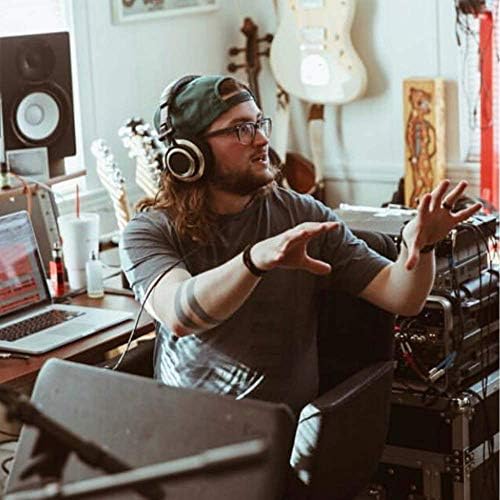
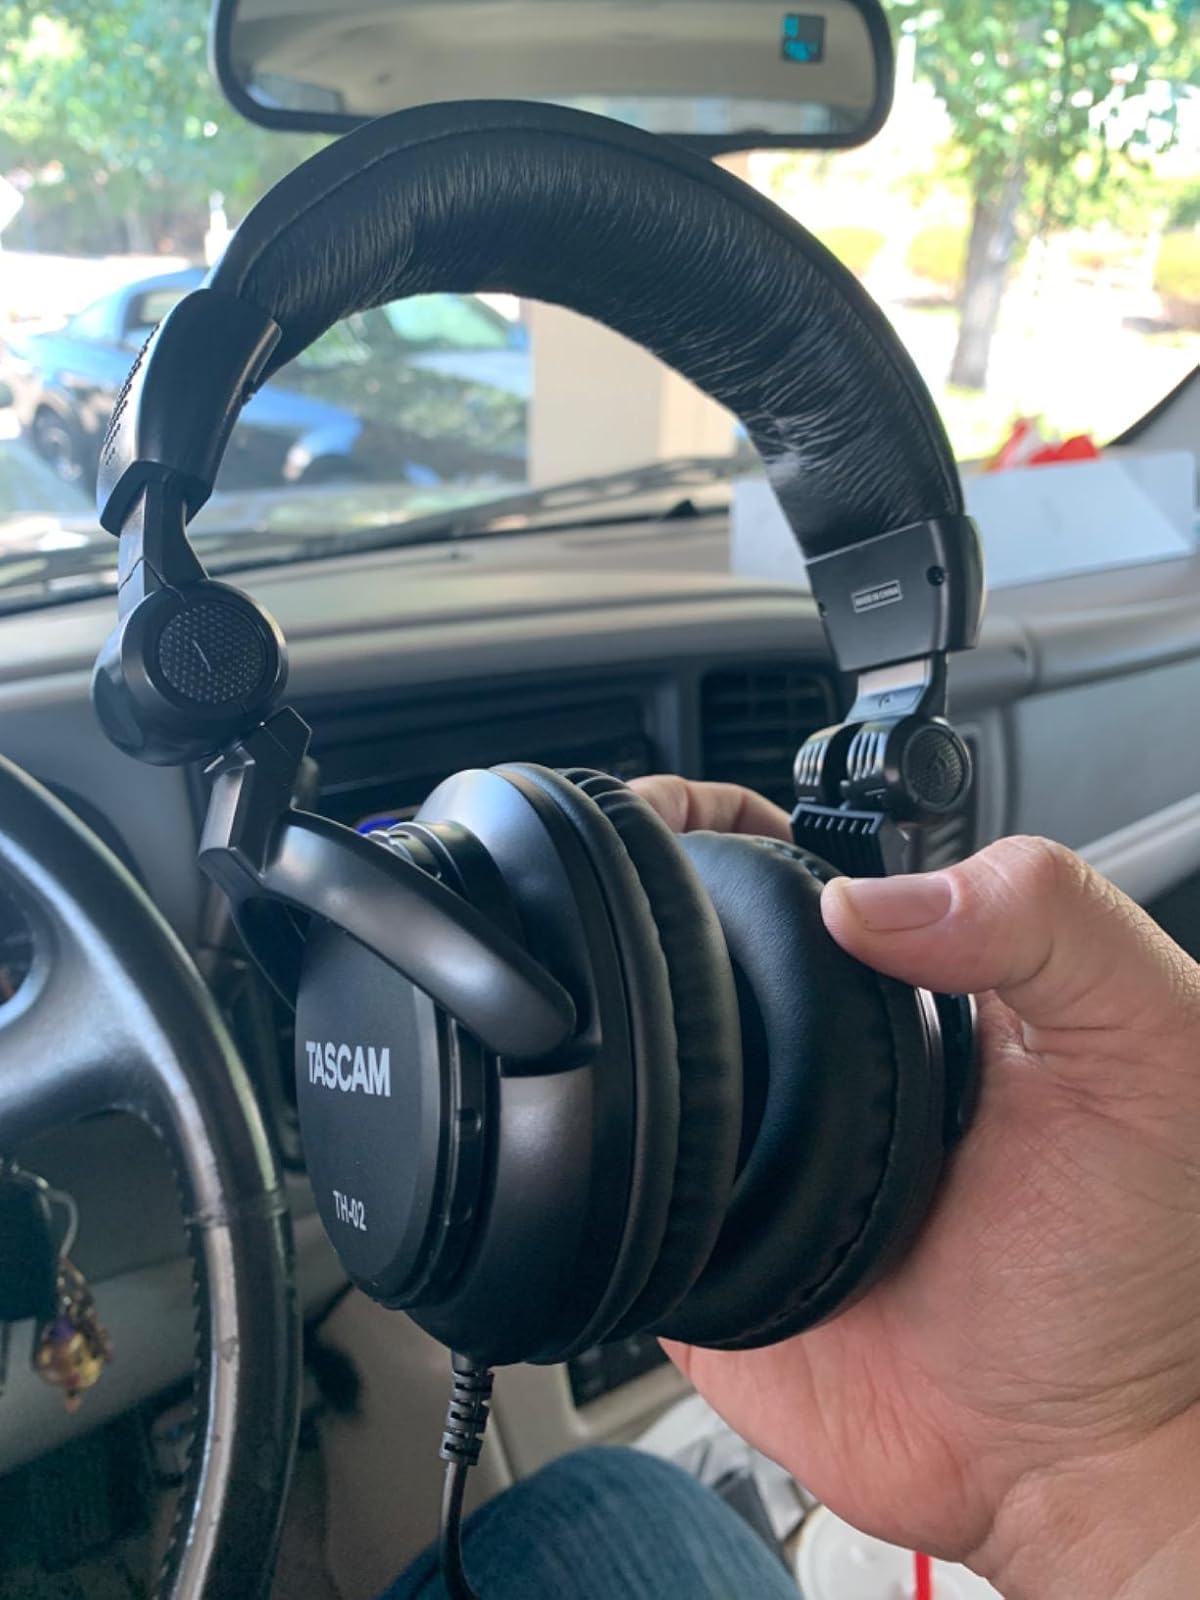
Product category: headphones
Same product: no